José de la Riva Agüero

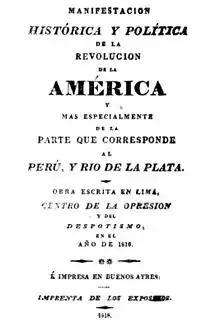
Cover page of "Manifestación histórica y política de la revolución de América".

During his time in Spain he joined an American lodge that worked for the independence of America. He came back to Peru after he was appointed as accountant and conservative judge in the area of luck and lotteries in the Tribunal Mayor de Cuentas de Lima (1810), returned to Peru, via Buenos Aires, decided to support the independence movement. During his trip, he avoided harassment from the authorities: he was briefly arrested in Montevideo but; in Buenos Aires, he had to flee furtively after realizing that they were going to return him to Spain. Something similar happened in the city of Mendoza.